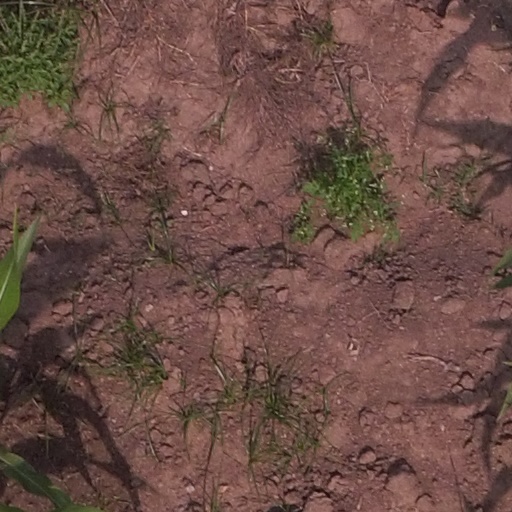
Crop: maize; corn